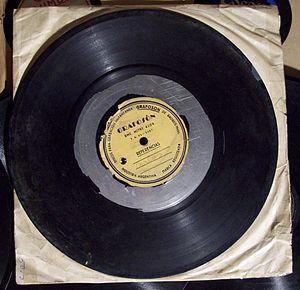
Le disque 78 tours est un disque phonographique d'un diamètre de 25 cm ou de 30 cm, généralement couvert de gomme laque noire, qui tourne à environ 78 tours par minute. Il fut le principal support de diffusion de la musique enregistrée pendant la première moitié du XXᵉ siècle.